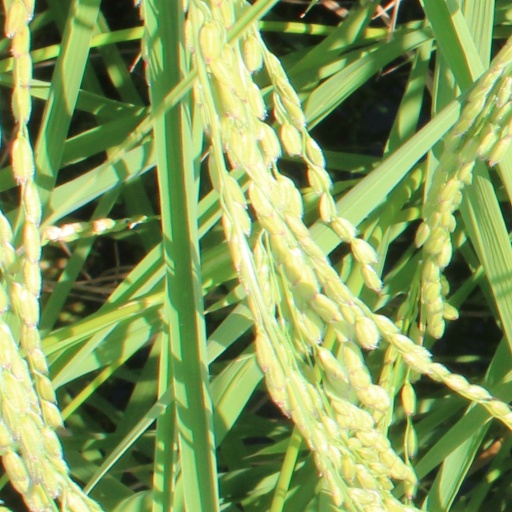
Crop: rice